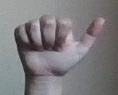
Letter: dhad